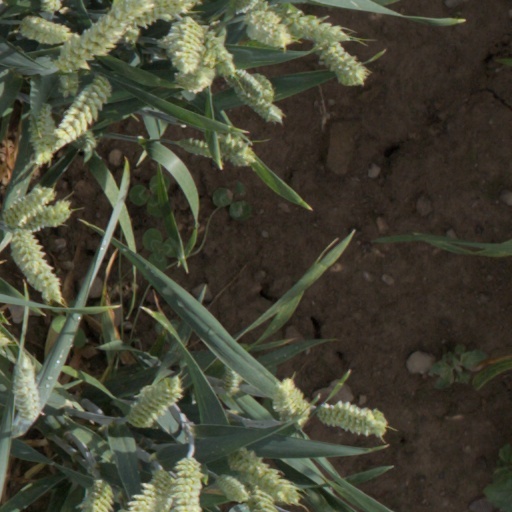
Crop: wheat